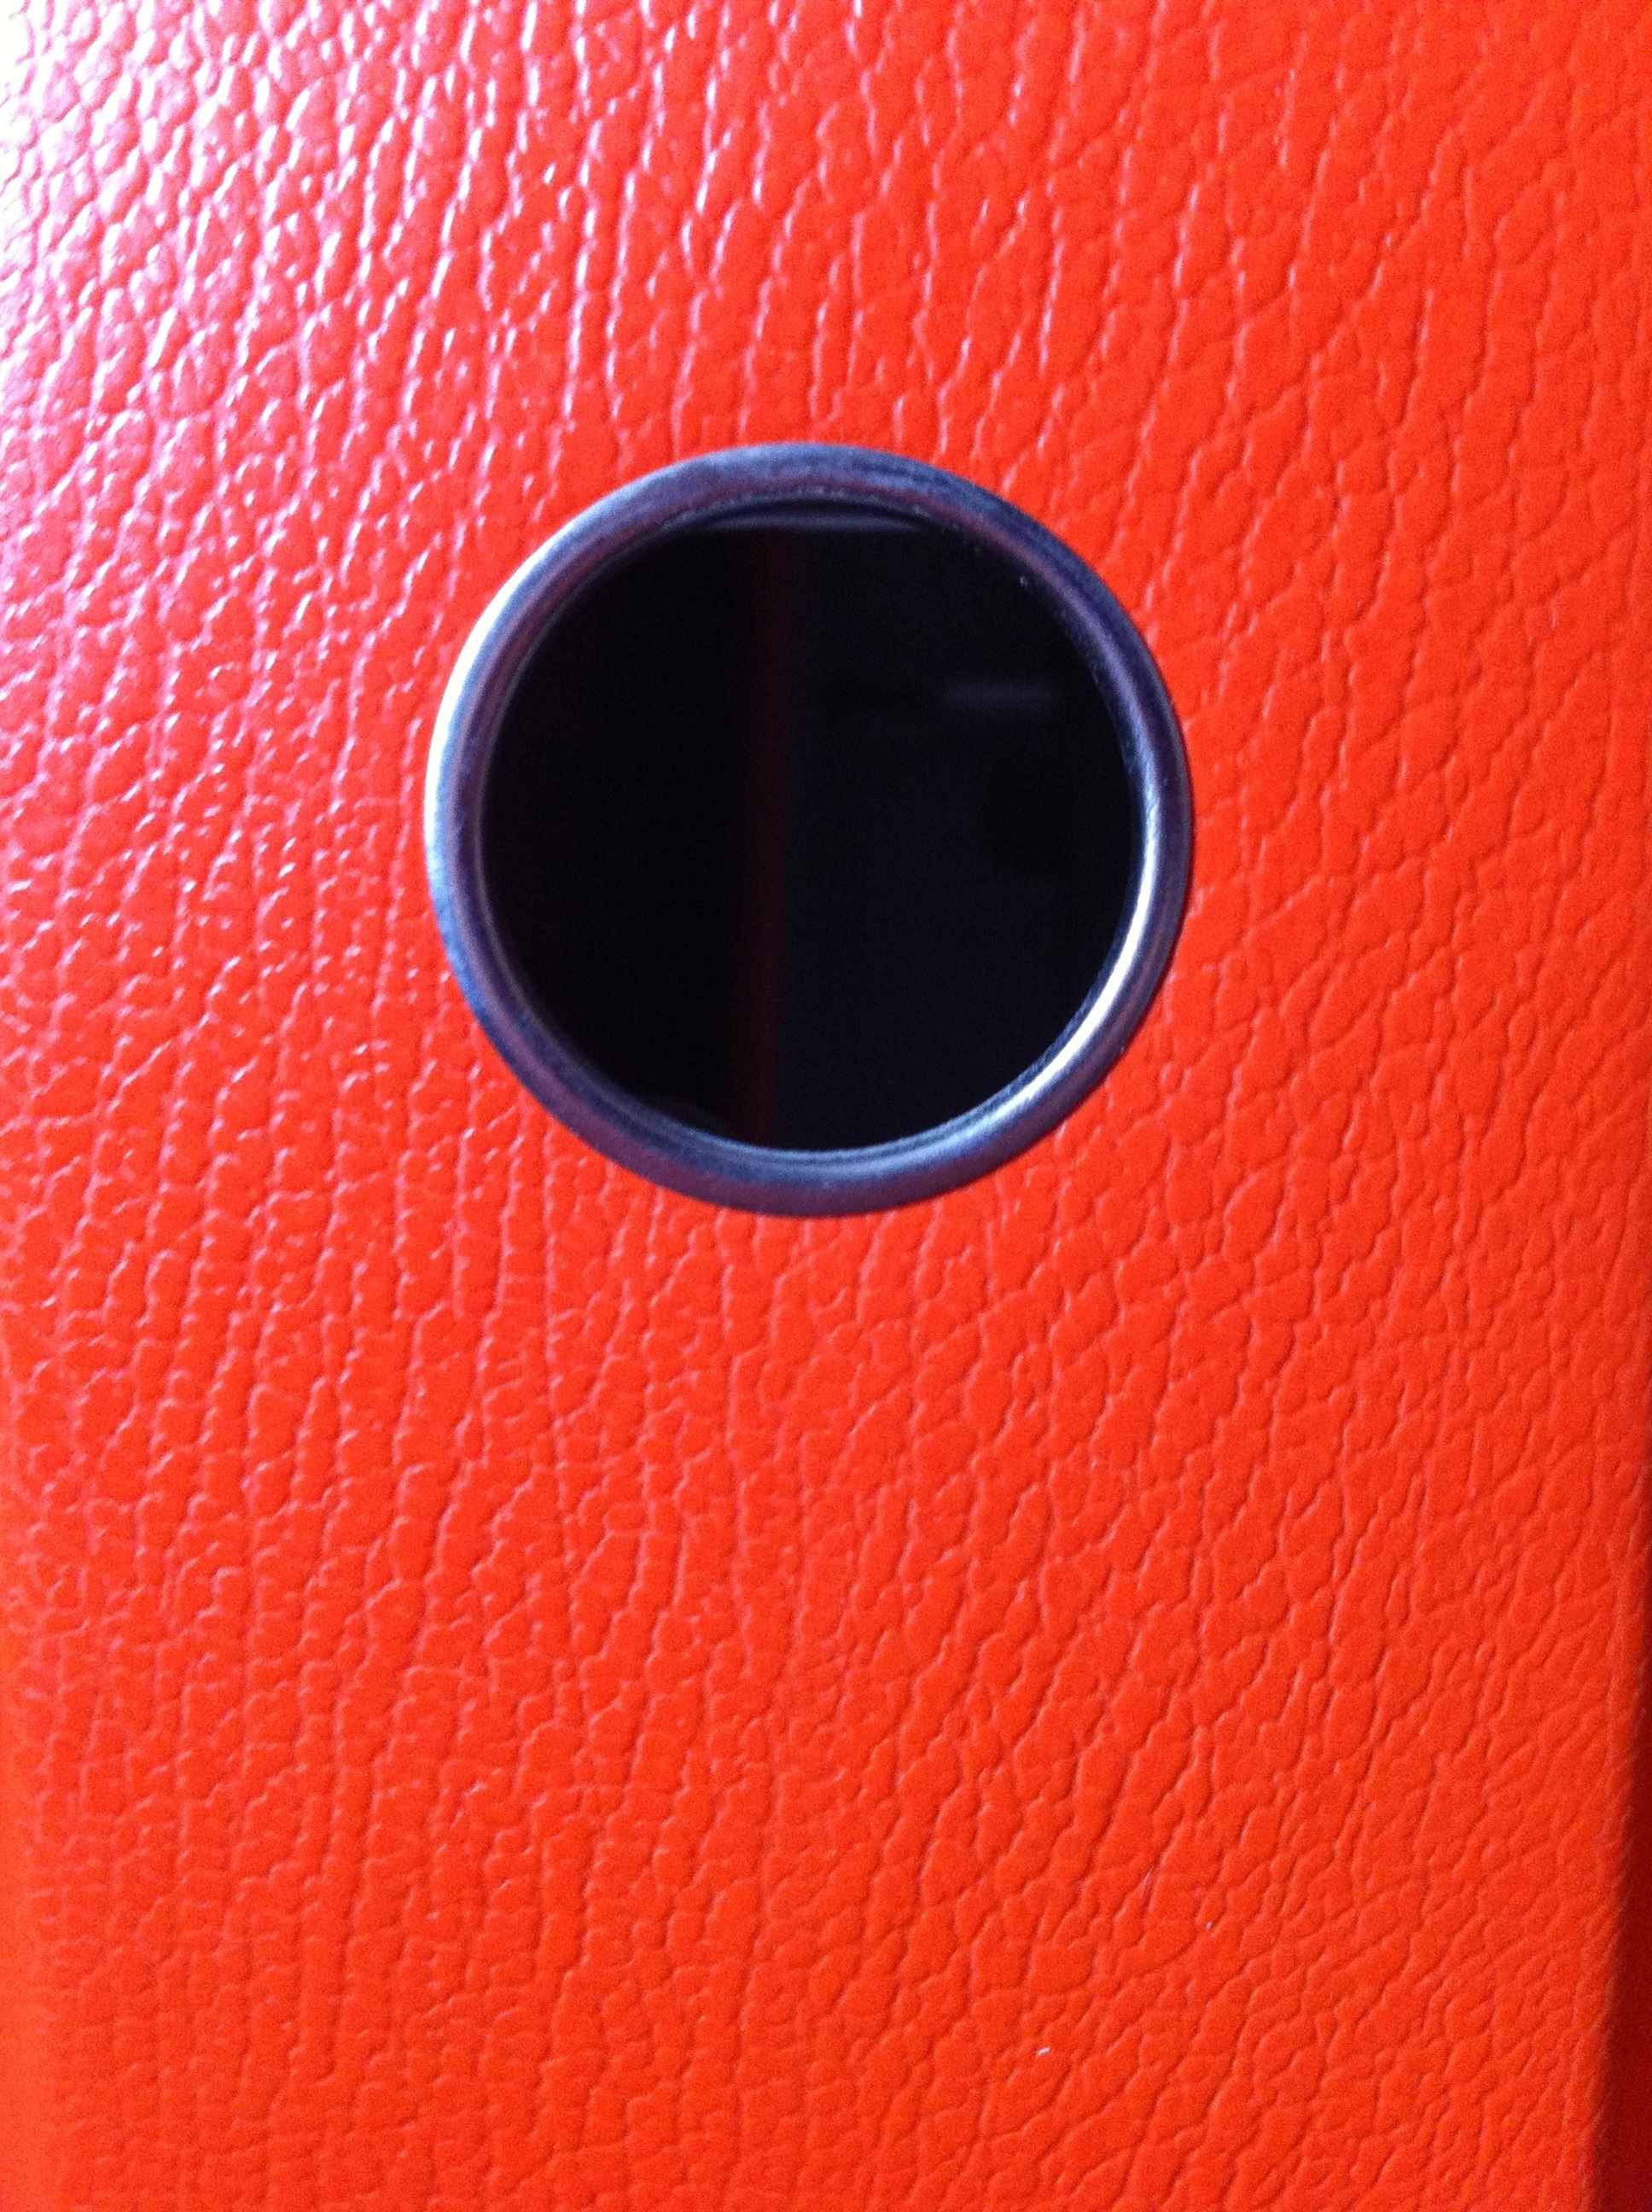
abstract, orange, red, office, circle, background, shape, folder back